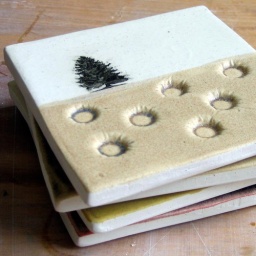
White clay, printed with illustrations of trees in black underglaze, and then glazed with rich stony colors.